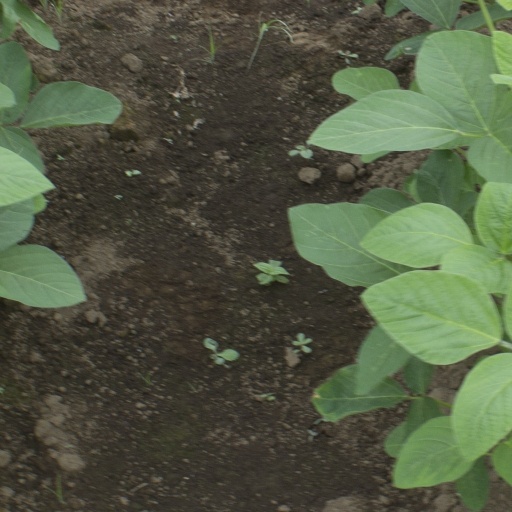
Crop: soybean